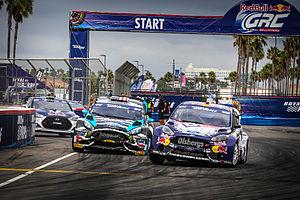
Le rallycross est une discipline de sport automobile se déroulant sur circuit fermé alternant surface en terre et surface en asphalte. Les voitures de rallycross sont sensiblement identiques à celles utilisées en rallye, mais les puissances avoisinent les 600 chevaux dans la catégorie reine, la Supercar. Le rallycross est surtout populaire dans les pays Scandinaves, les Pays-Bas, la Grande-Bretagne et la France.